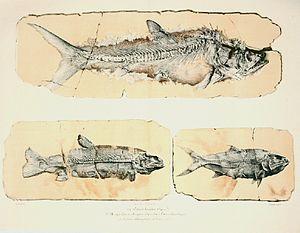
Une planche des ""Descriptions des poissons fossiles provenant des gisements coralliens du Jura dans le Bugey"", de Victor Thiollière."
La carrière paléontologique de Cerin est un gisement de fossiles du massif du Jura, situé à Cerin, un hameau de la commune de Marchamp dans l'Ain. Il est d'une étonnante diversité et de réputation internationale.